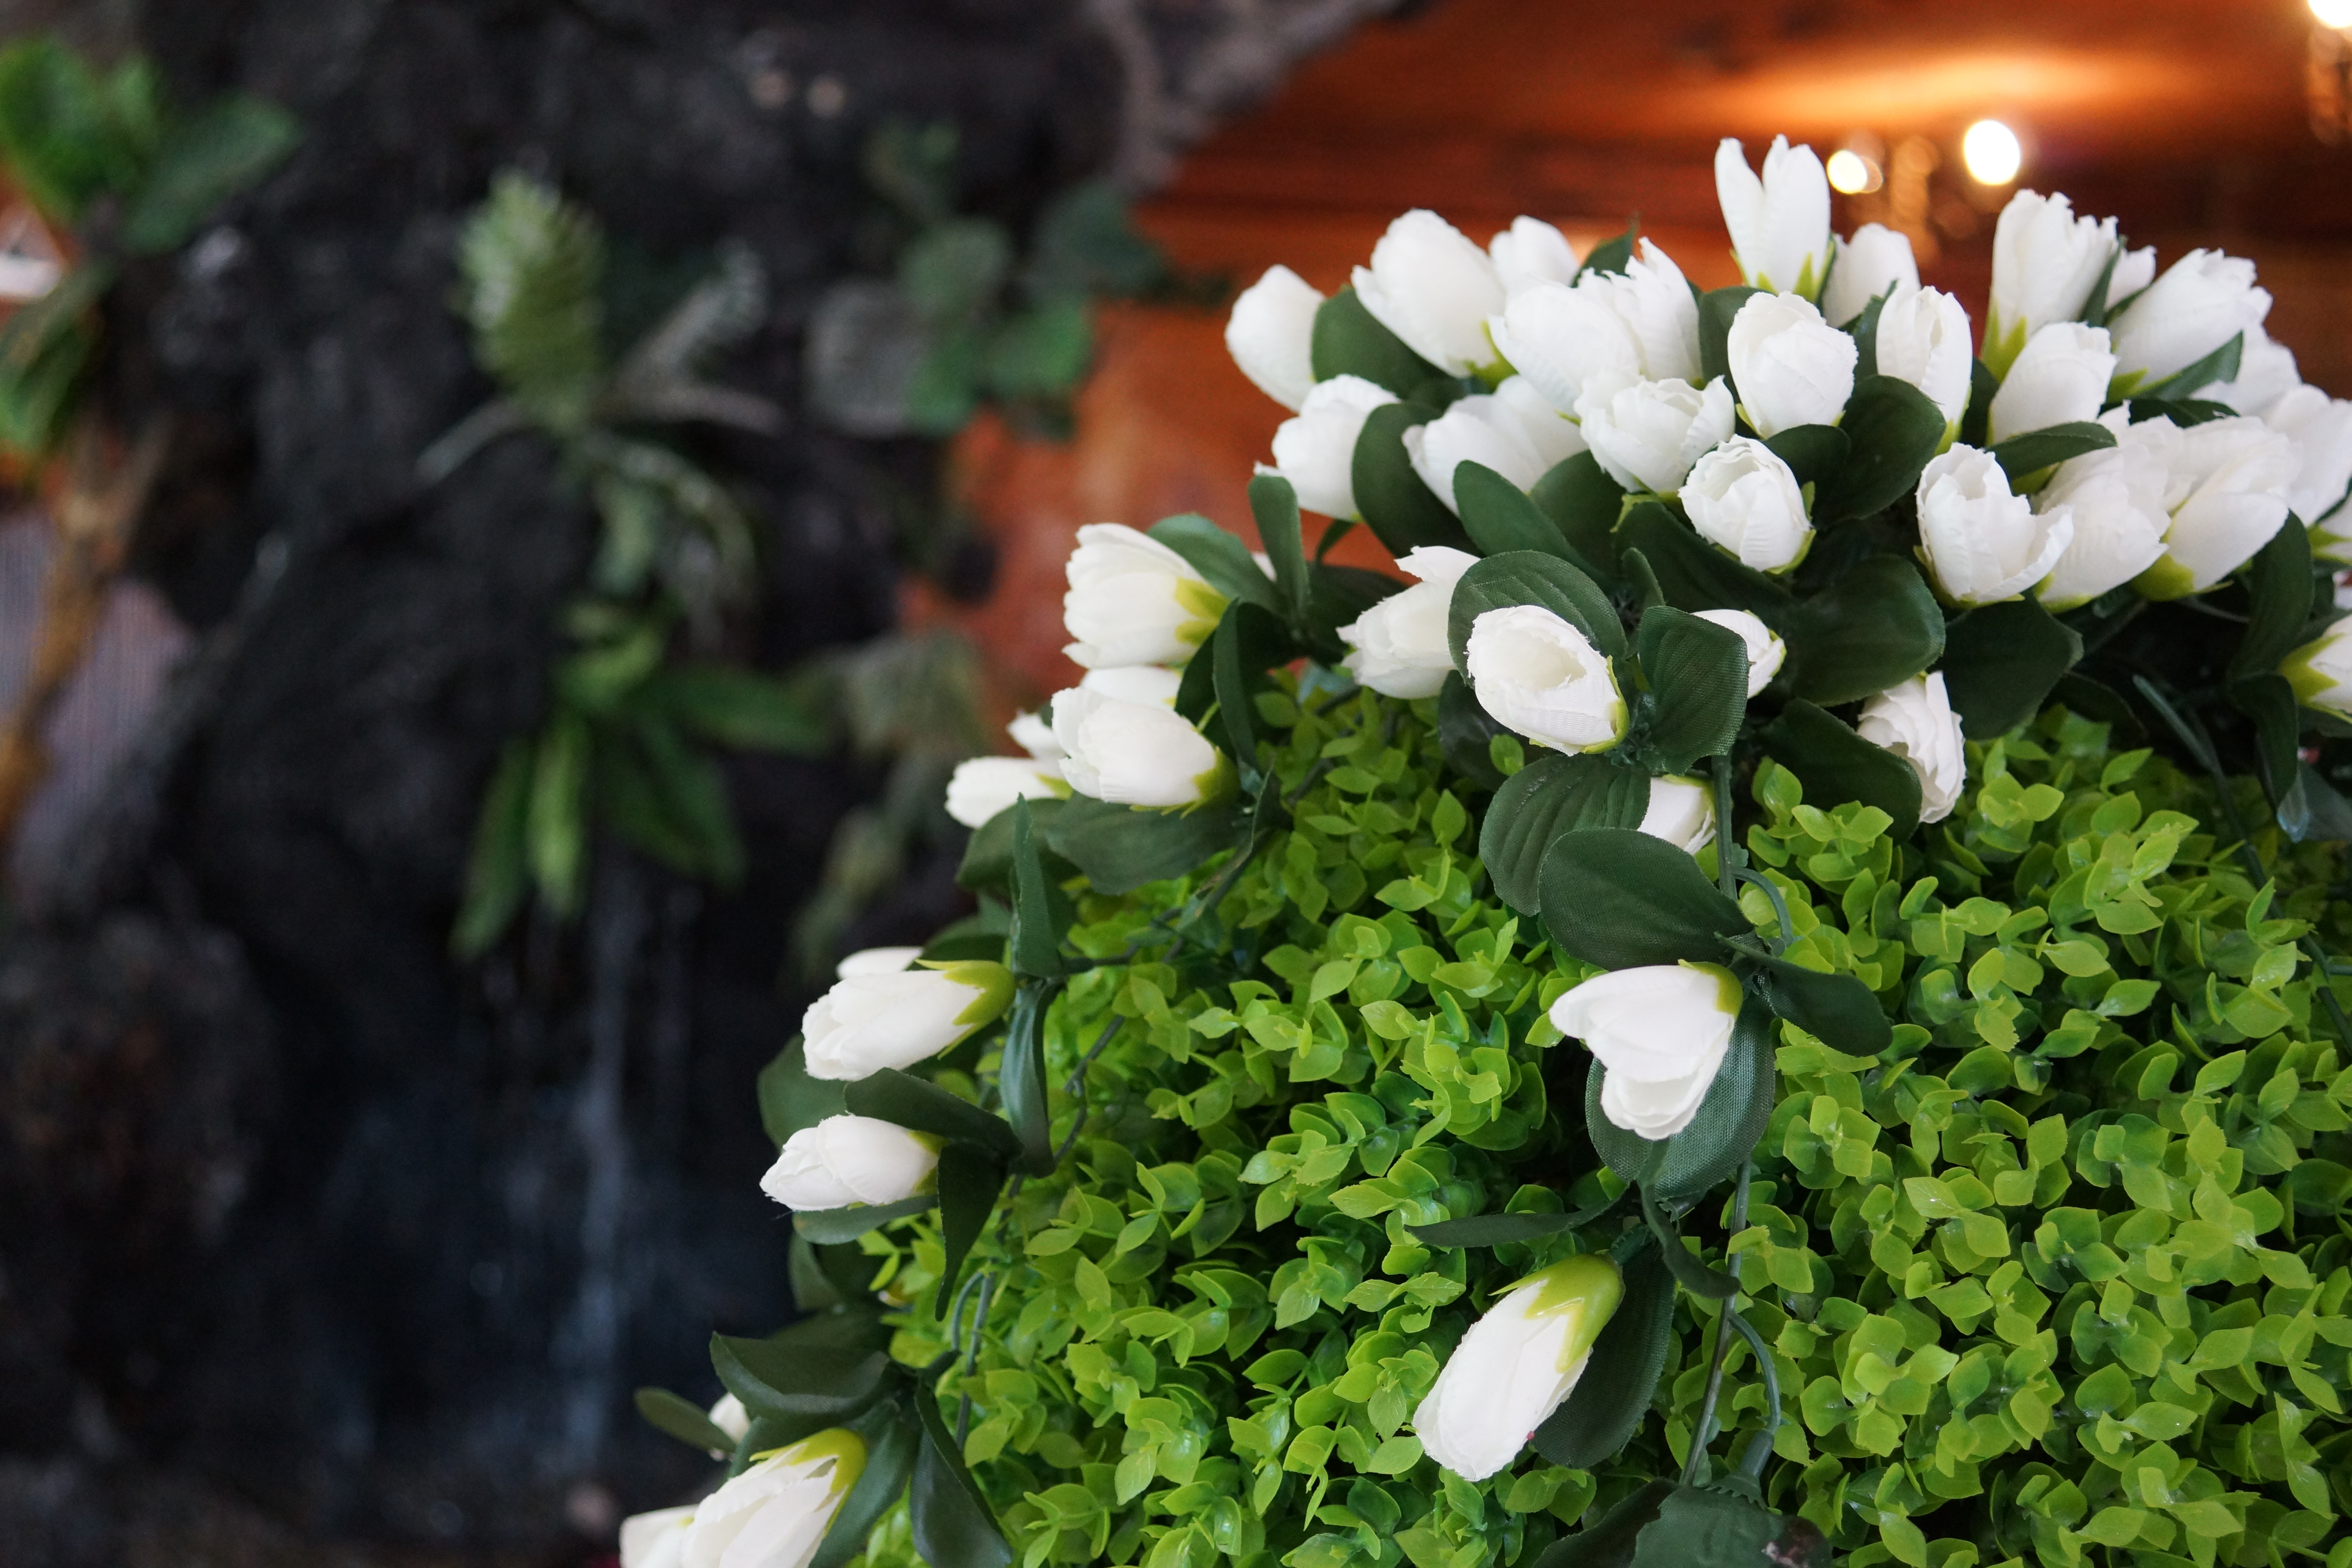
natural, flower, plant, floristry, spring, flowering plant, petal, grass, floral design, vascular plant, bouquet, annual plant, jasmine, perennial plant